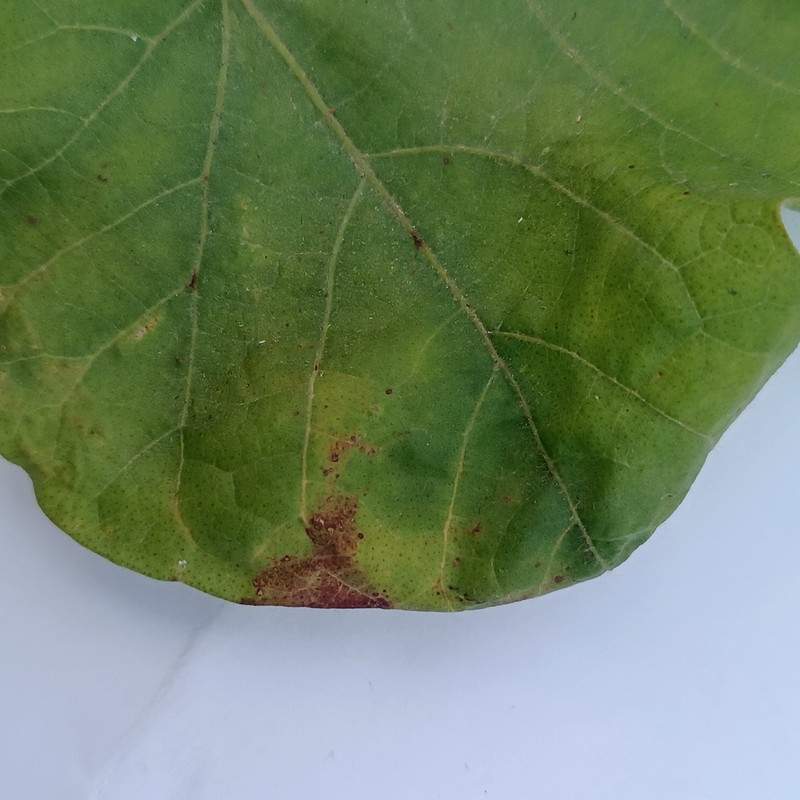
Label: Leaf Hopper Jassids